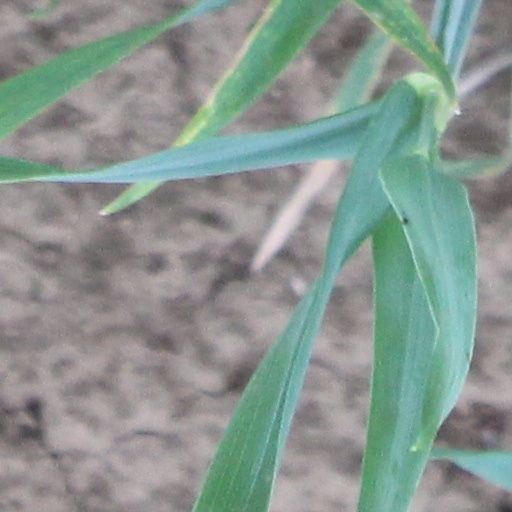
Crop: wheat